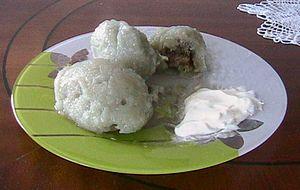
Le raspeball, appelé aussi dans certaines régions komle, kumle ou kumpe, est un mets traditionnel norvégien. Ce sont des boulettes formées d'une pâte de pommes de terre râpées et de divers types de farines, avec du sel, farcies dans certaines variantes de morceaux de veau ou de porc salé, et pochées dans l'eau bouillante. Elles sont souvent servies avec du bacon, des saucisses, du beurre fondu, ou de la purée de rutabagas, et, dans certaines régions du pays, avec de la crème sûre, du sucre ou du sirop.